Eurovision Song Contest 1974

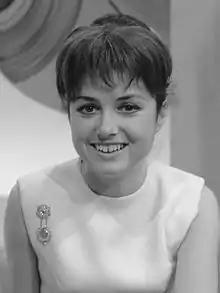
Gigliola Cinquetti "(pictured in 1966)" who had won the contest for , participated again this year.

The 1974 contest was held in Brighton, United Kingdom. It was the fifth time that the United Kingdom had hosted the contest, having previously done so in , , , and . The selected venue was the Dome, completed in 1805 and originally built for the Prince Regent as stables and a riding school for his personal use. Sold by Queen Victoria in 1850, the stables were converted into a concert hall and assembly rooms in 1867, and the riding school into a market for corn merchants in 1868. The concert hall could normally seat up to 2,102 people, but for the contest some seating was removed for the commentator booths and technical equipment, leaving space for an audience of just over 1,000 people.